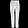
Label: Trouser